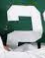
Number: 2